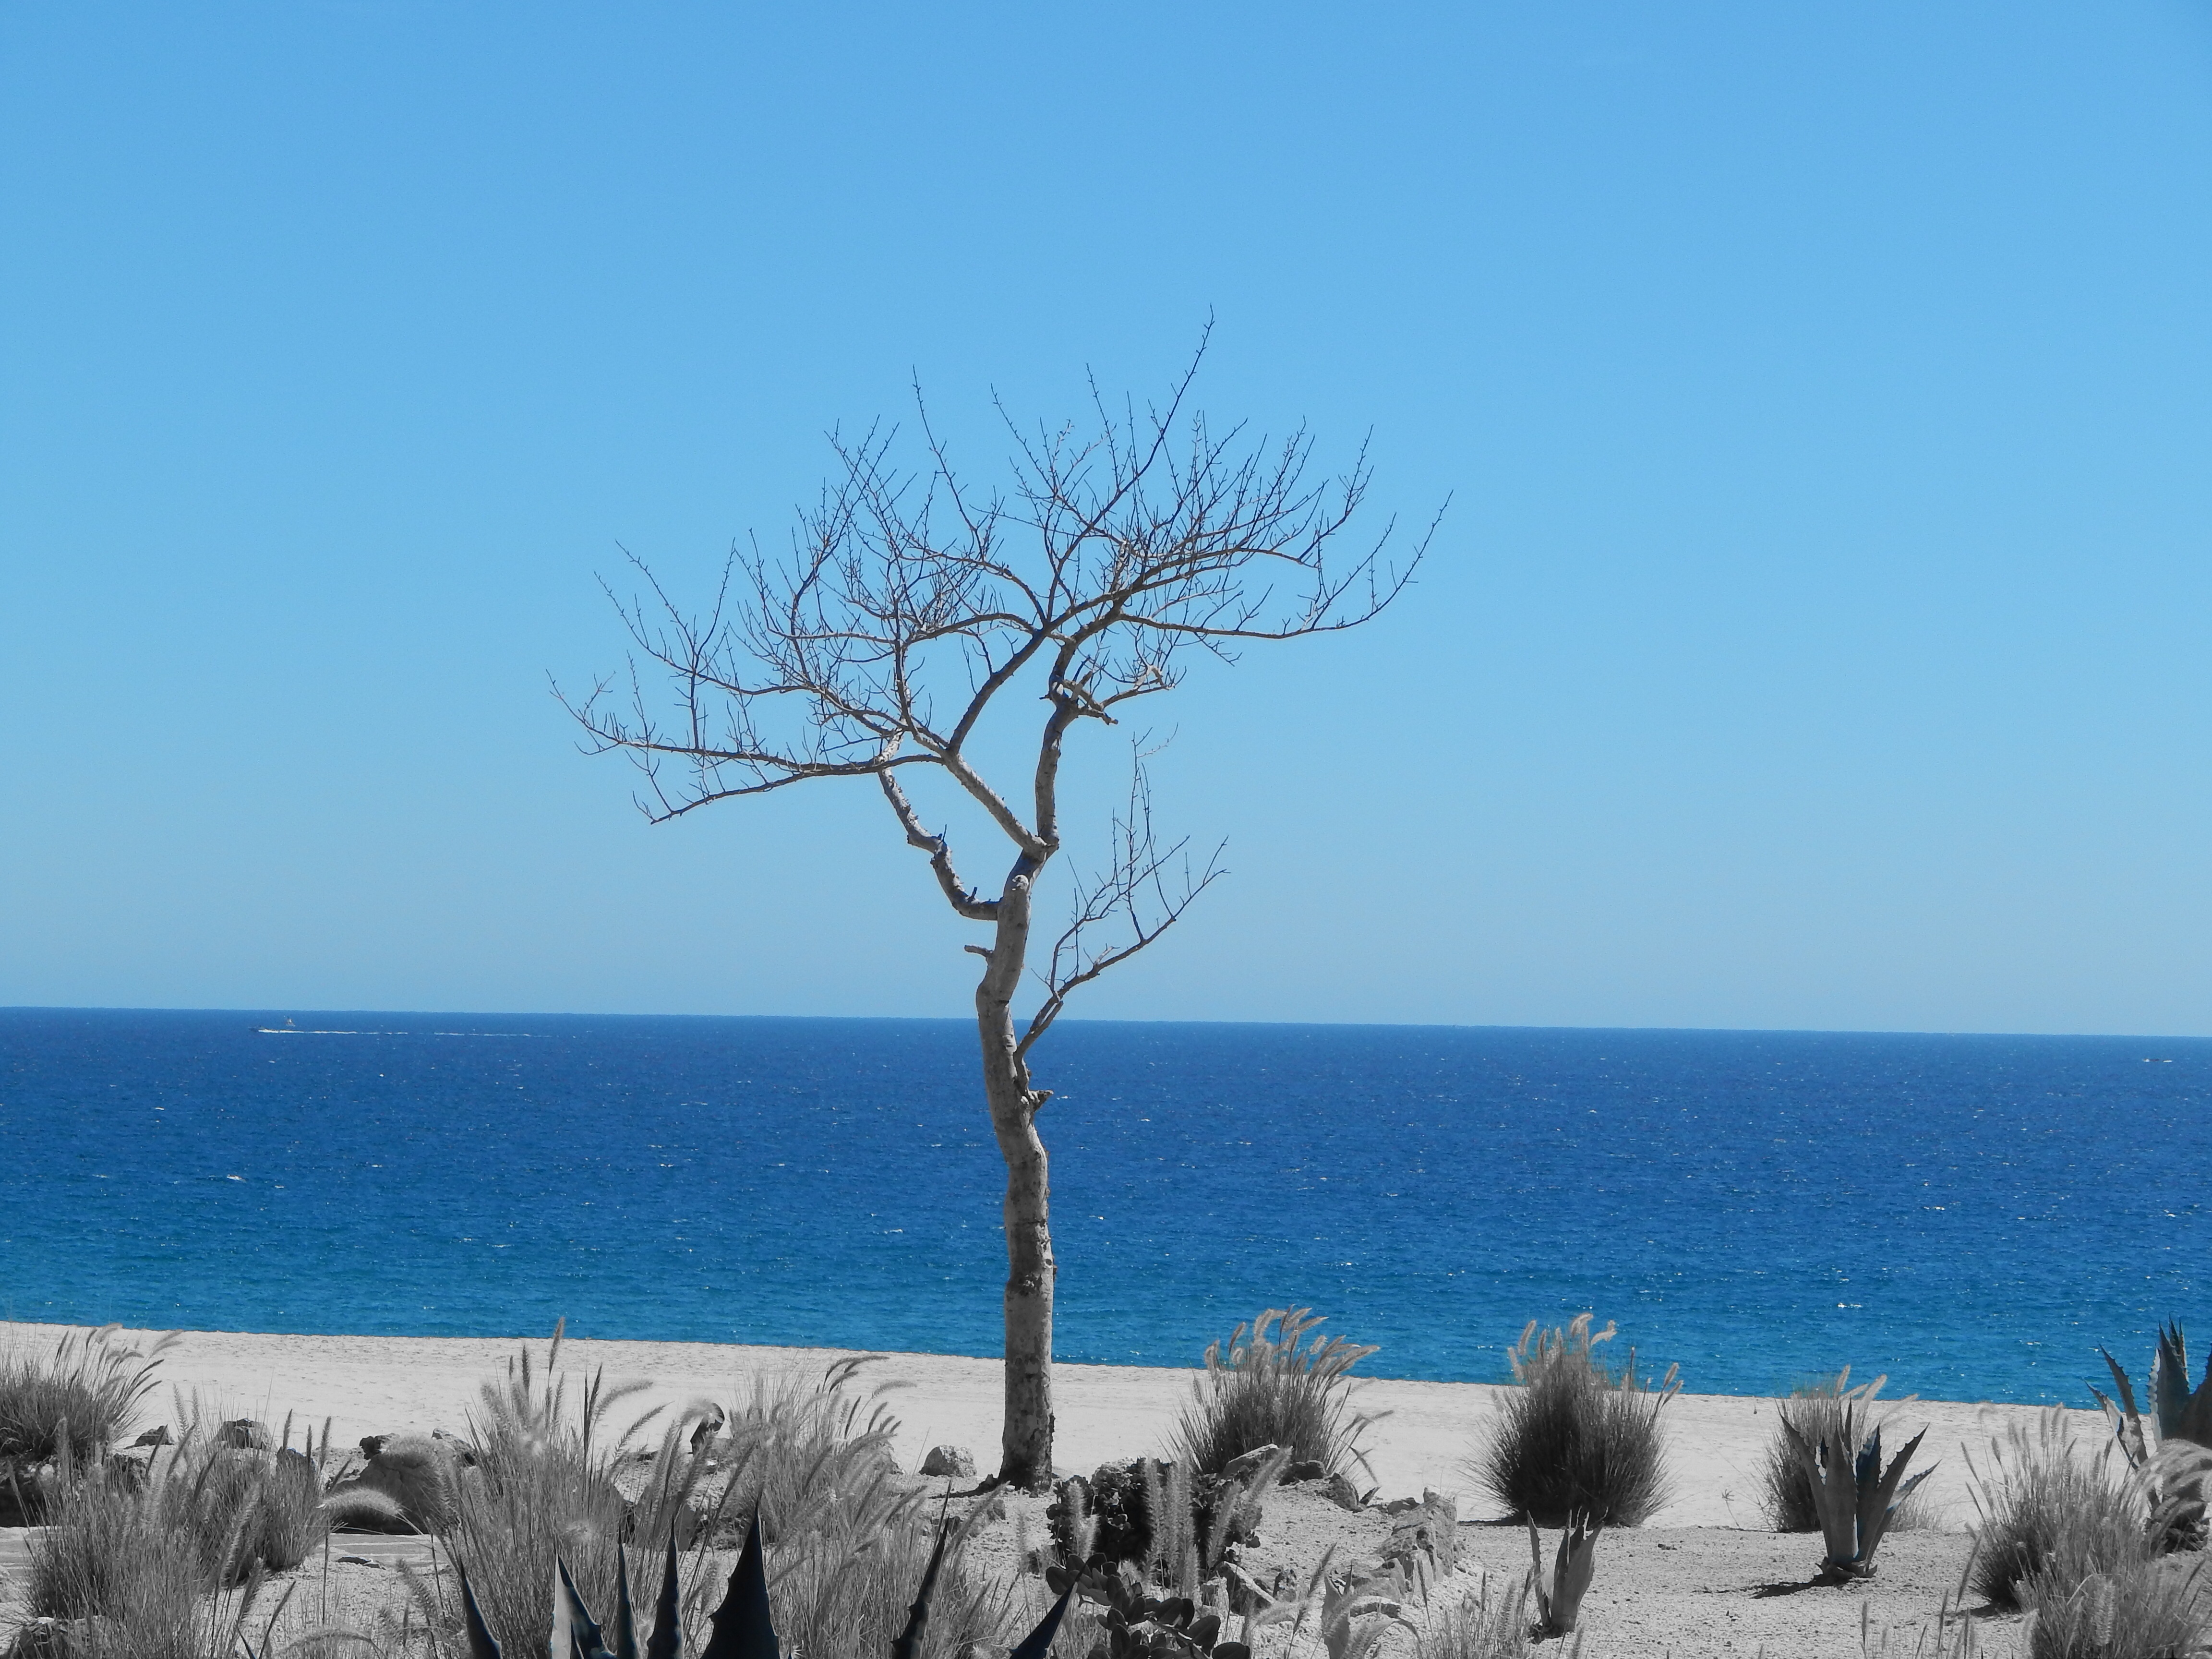
beach, landscape, sea, coast, tree, water, nature, ocean, horizon, winter, plant, sky, desert, shore, flower, lake, wind, vacation, dry, peaceful, calm, bay, blue, season, body of water, mexico, costa, pacific, cape, pacific ocean, woody plant, arecales, los cabos